Puerto Deseado Railway

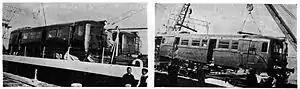
Drewry railcars being unloaded in Puerto Deseado, 1949.

All the PD&CLH rolling stock was dismantled and auctioned instead of preserving it from deterioration. Only one railcar made of wood would be preserved.